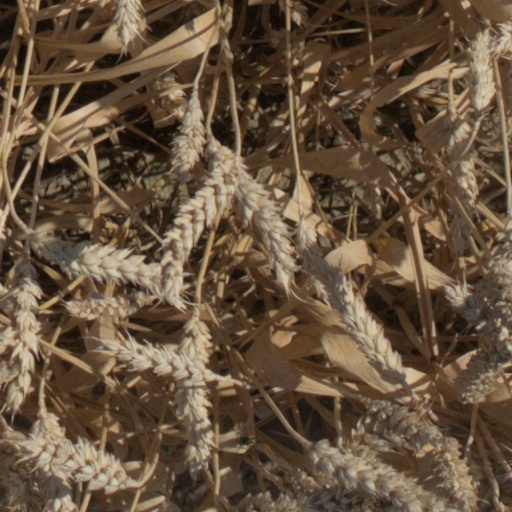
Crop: wheat